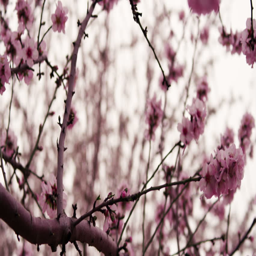
dolly along a branch with pink and pearl blossoms in an orchard .